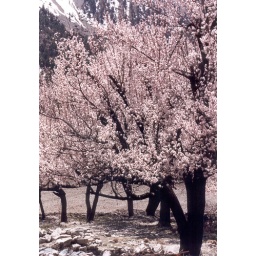
Apricot trees in bloom in Ropa Valley off the Hindustan Tibet road